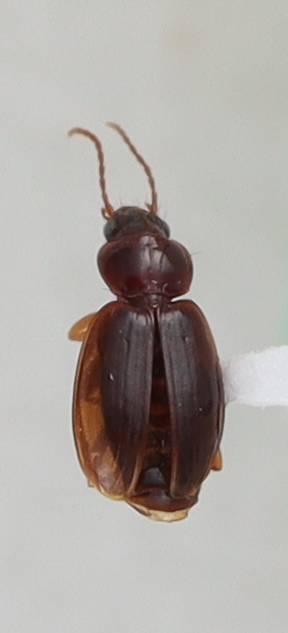
Scientific name: Trechus obtusus
Plot: 14
Trap: S
Collected: 20190814